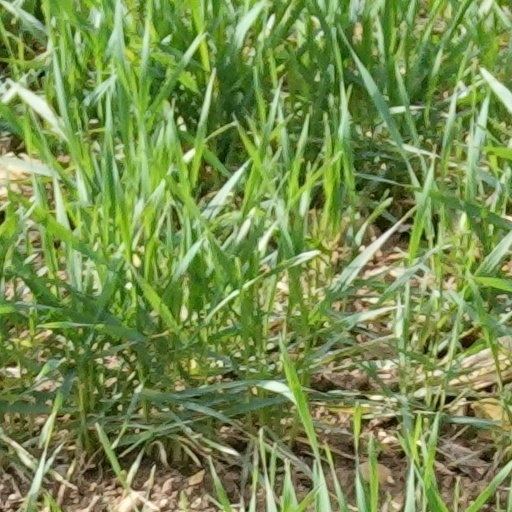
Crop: wheat